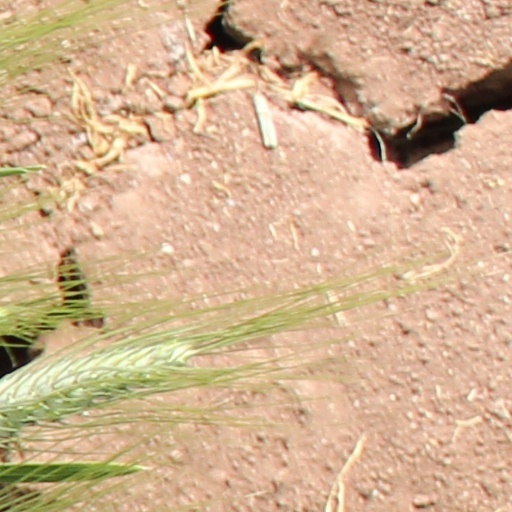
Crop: wheat